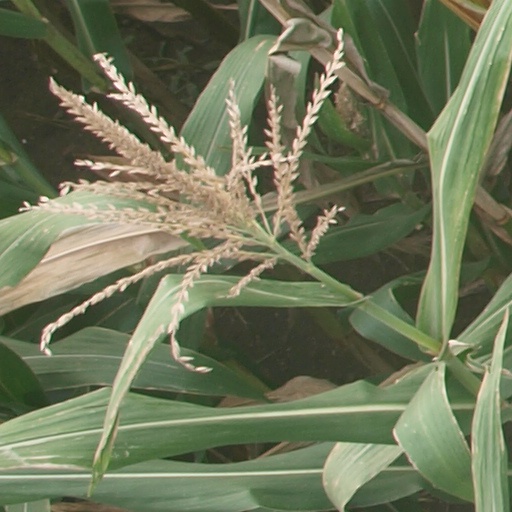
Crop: maize; corn